Marsupial

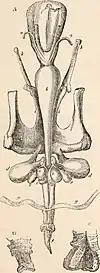
Reproductive tract of a male macropod

Most male marsupials, except for macropods and marsupial moles, have a bifurcated penis, separated into two columns, so that the penis has two ends corresponding to the females' two vaginas. The penis is used only during copulation, and is separate from the urinary tract. It curves forward when erect, and when not erect, it is retracted into the body in an S-shaped curve. Neither marsupials nor monotremes possess a baculum. The shape of the glans penis varies among marsupial species.